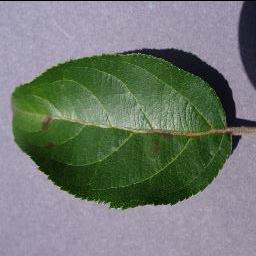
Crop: apple
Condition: scab